Freddie West

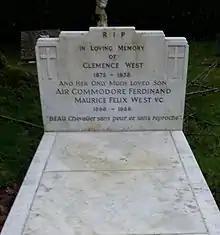
Grave of Air Commodore Freddie West VC situated in graveyard of Holy Trinity Church, Sunningdale

West later achieved the rank of air commodore. With the end of the war in Europe, he retired from the RAF and joined J. Arthur Rank Film Distributors in January 1946, working in overseas sales. He became managing director in 1947 until 1958 when he retired as chairman. Subsequent directorships included Hurst Park Syndicate, Continental Shipyard Agencies, Technical Equipment Supplies Ltd, Tokalon Ltd and Terravia Trading Services.